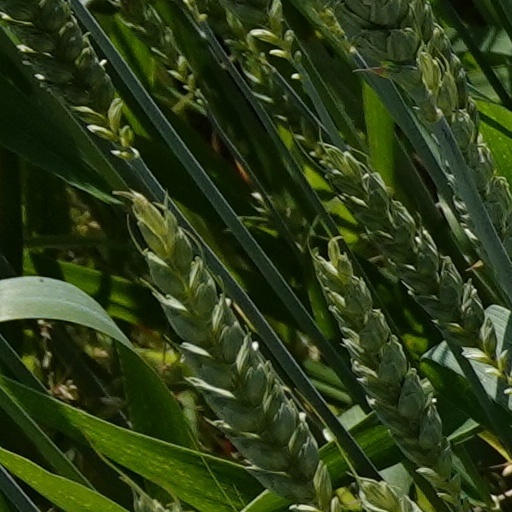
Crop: wheat